Laser pointer

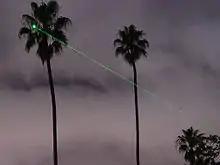
A 5 mW green laser pointer directed at a palm tree at night.

Laser pointers are often used in educational and business presentations and visual demonstrations as an eye-catching pointing device. Laser pointers enhance verbal guidance given to students during surgery. The suggested mechanism of explanation is that the technology enables more precise guidance of location and identification of anatomic structures.